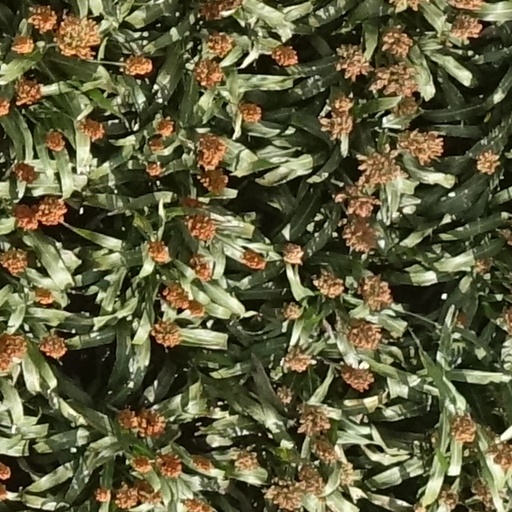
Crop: sorghum